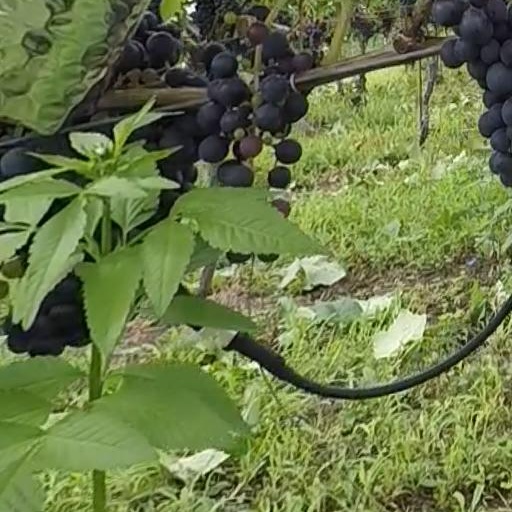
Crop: grape